Castle of Alter Pedroso

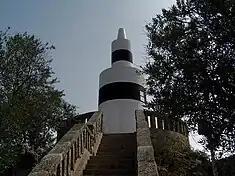
The geodesic marker that repurposed one of the corbels

The castle is situated on an isolated, rural hilltop above sea level, bounded by rocky cliffs and linked by hedgerows that connect to "Rua do Castelo" in the village of Alter Pedroso.